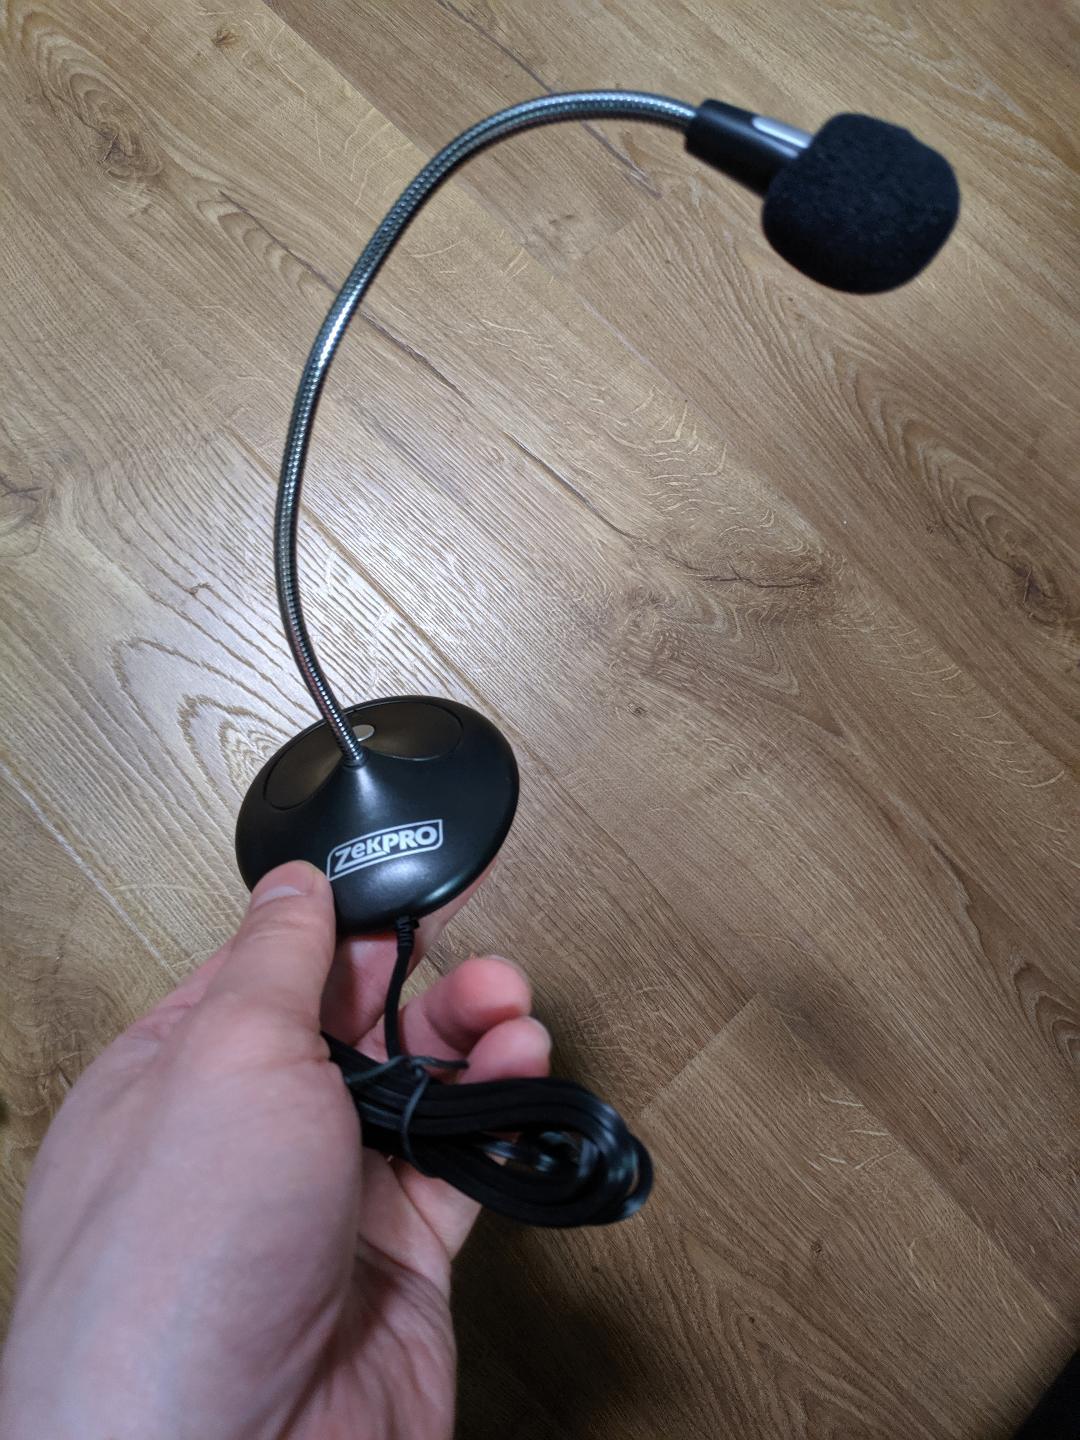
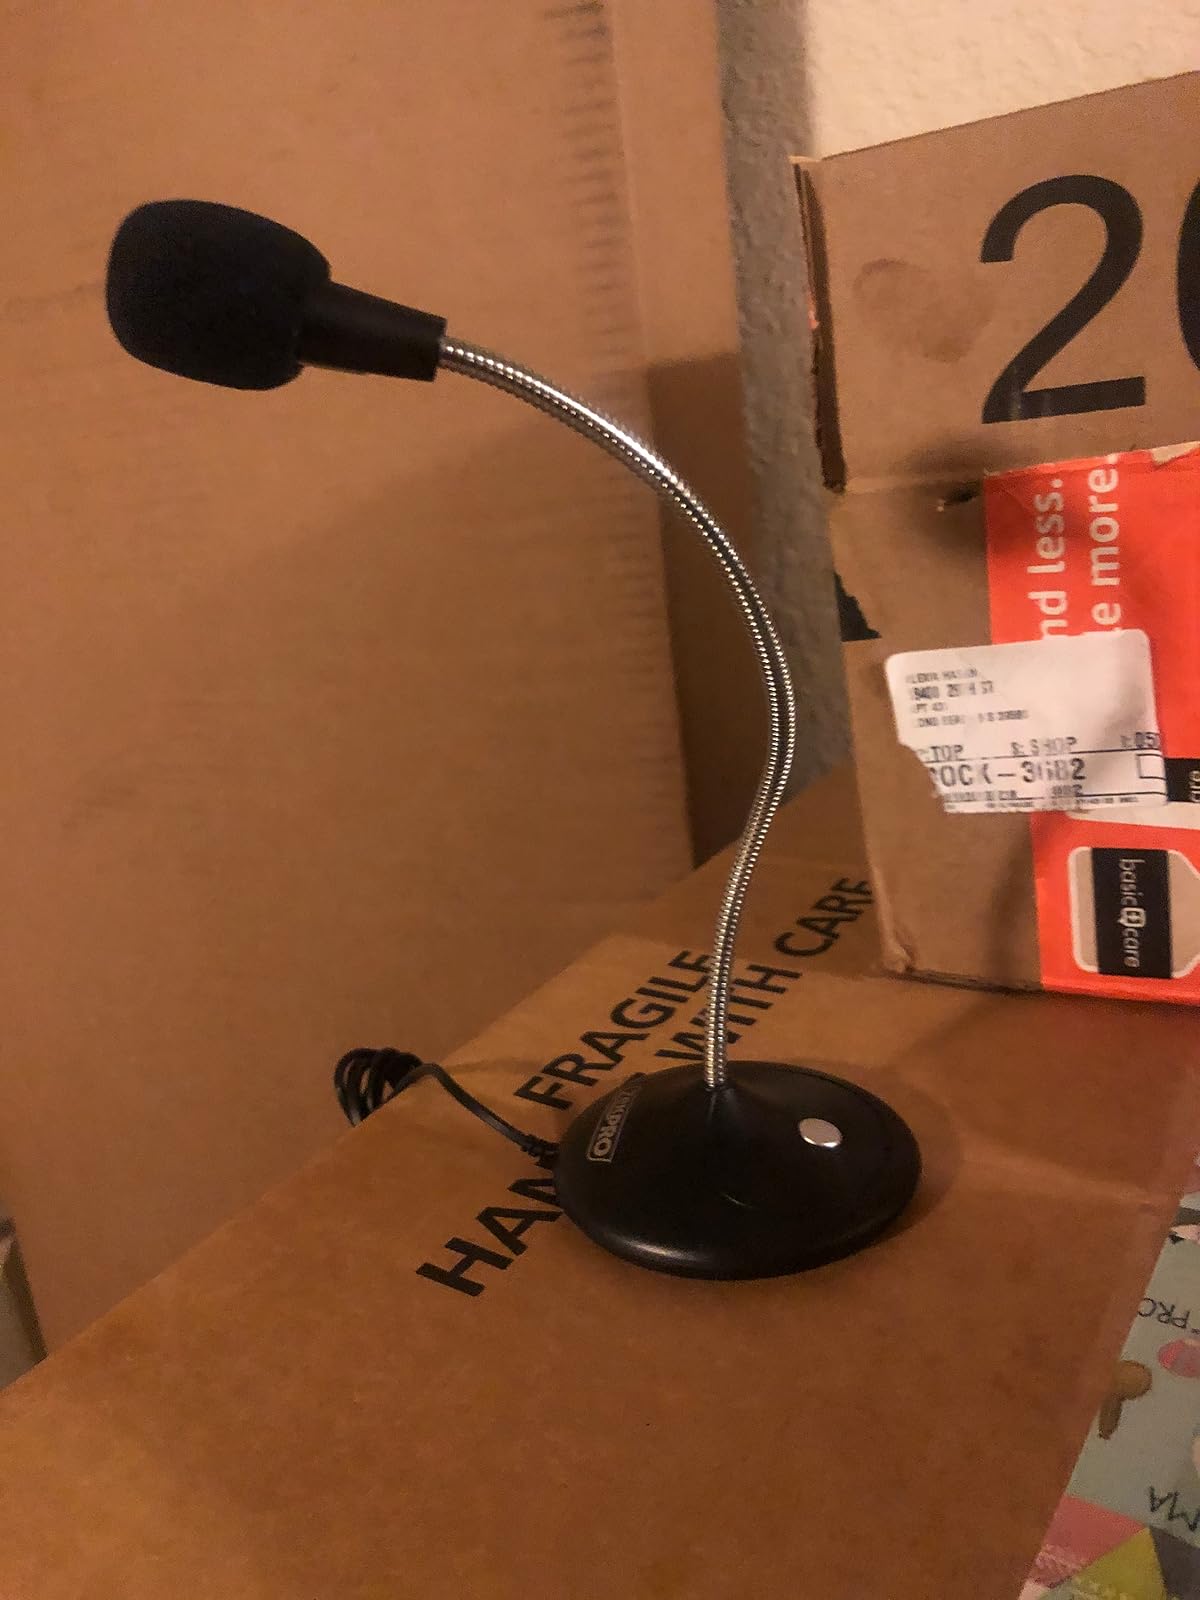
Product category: microphone
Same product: yes